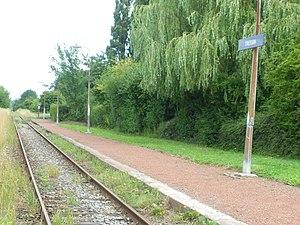
Vue de la gare de Tressin.
La gare de Tressin est une gare ferroviaire française de la ligne de Somain à Halluin, située sur le territoire de la commune de Tressin, dans le département du Nord en région Hauts-de-France.